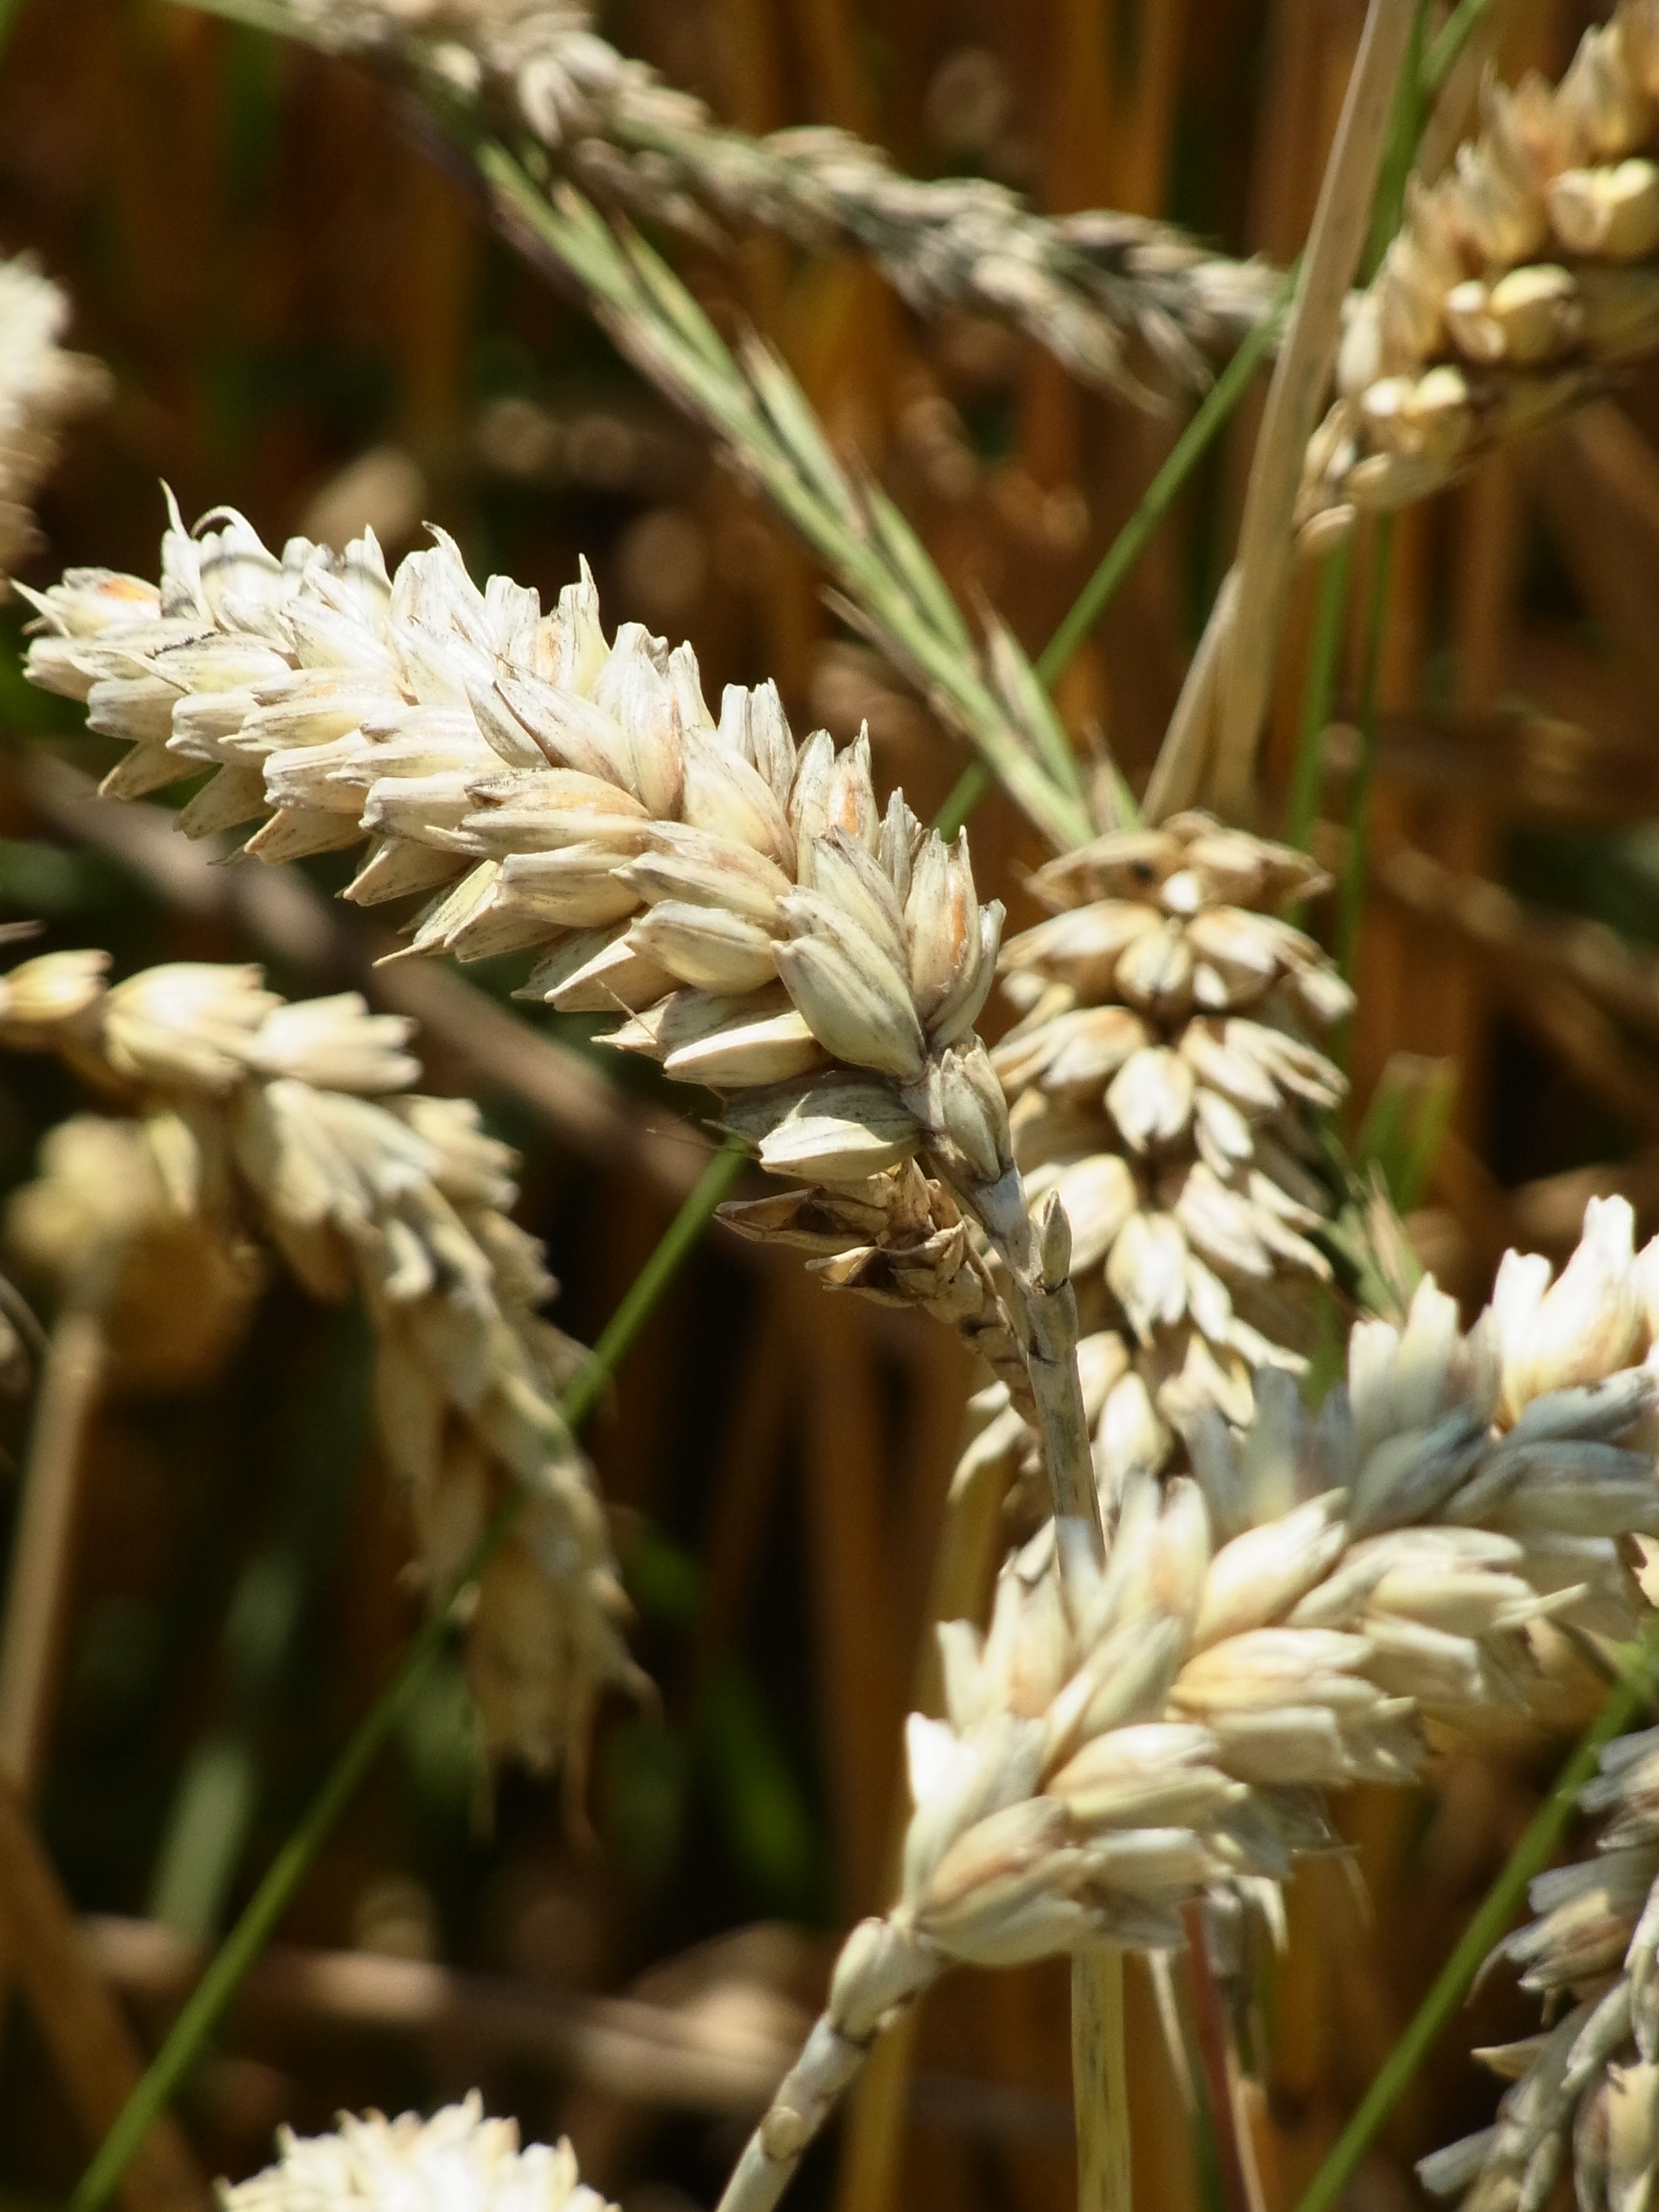
nature, grass, branch, plant, field, flower, summer, food, harvest, produce, crop, botany, agriculture, flora, spike, cornfield, cereals, arable, flowering plant, harvest time, grass family, land plant, ready to be harvested